Bruno Sterzi

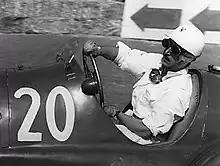
Bruno Sterzi drives his private 1948 Ferrari 166 F2, s/n 01F at 1949 Garda race (10 July 1949). He had entry #20 and had a bad accident that destroyed the car, which was rebuilt, possibly restamped as s/n 011F and sold to Argentine.

Count Bruno Sterzi (1922 – 10 November 1980) was an Italian nobleman, businessman and a former automobile racing driver and team owner.